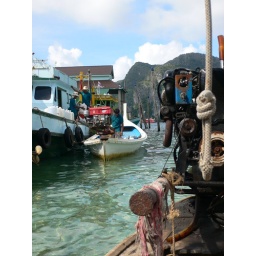
fresh water arrives by boat